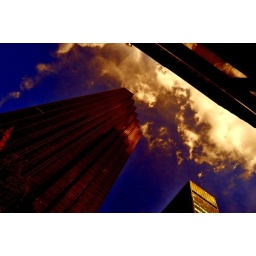
Burning flames during afternoon on TRUMP TOWER newyork NY USA. pl view in black screen